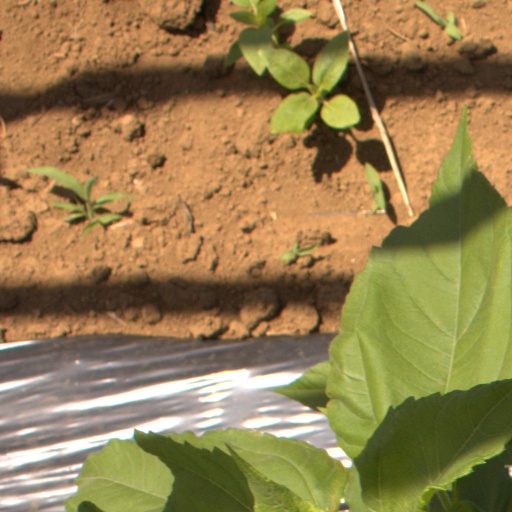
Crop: Jerusalem artichoke